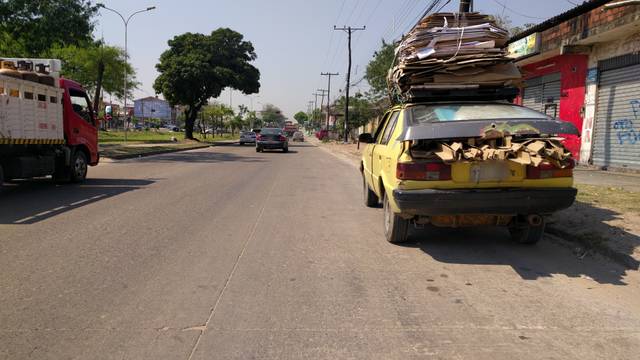
Region: Bolivia
Coordinates: -17.816, -63.203